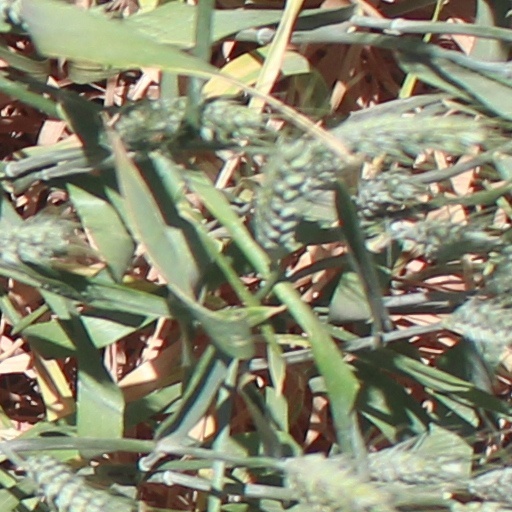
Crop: wheat